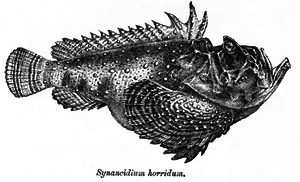
Synanceia est un genre de poissons de la famille des Synanceiidae.